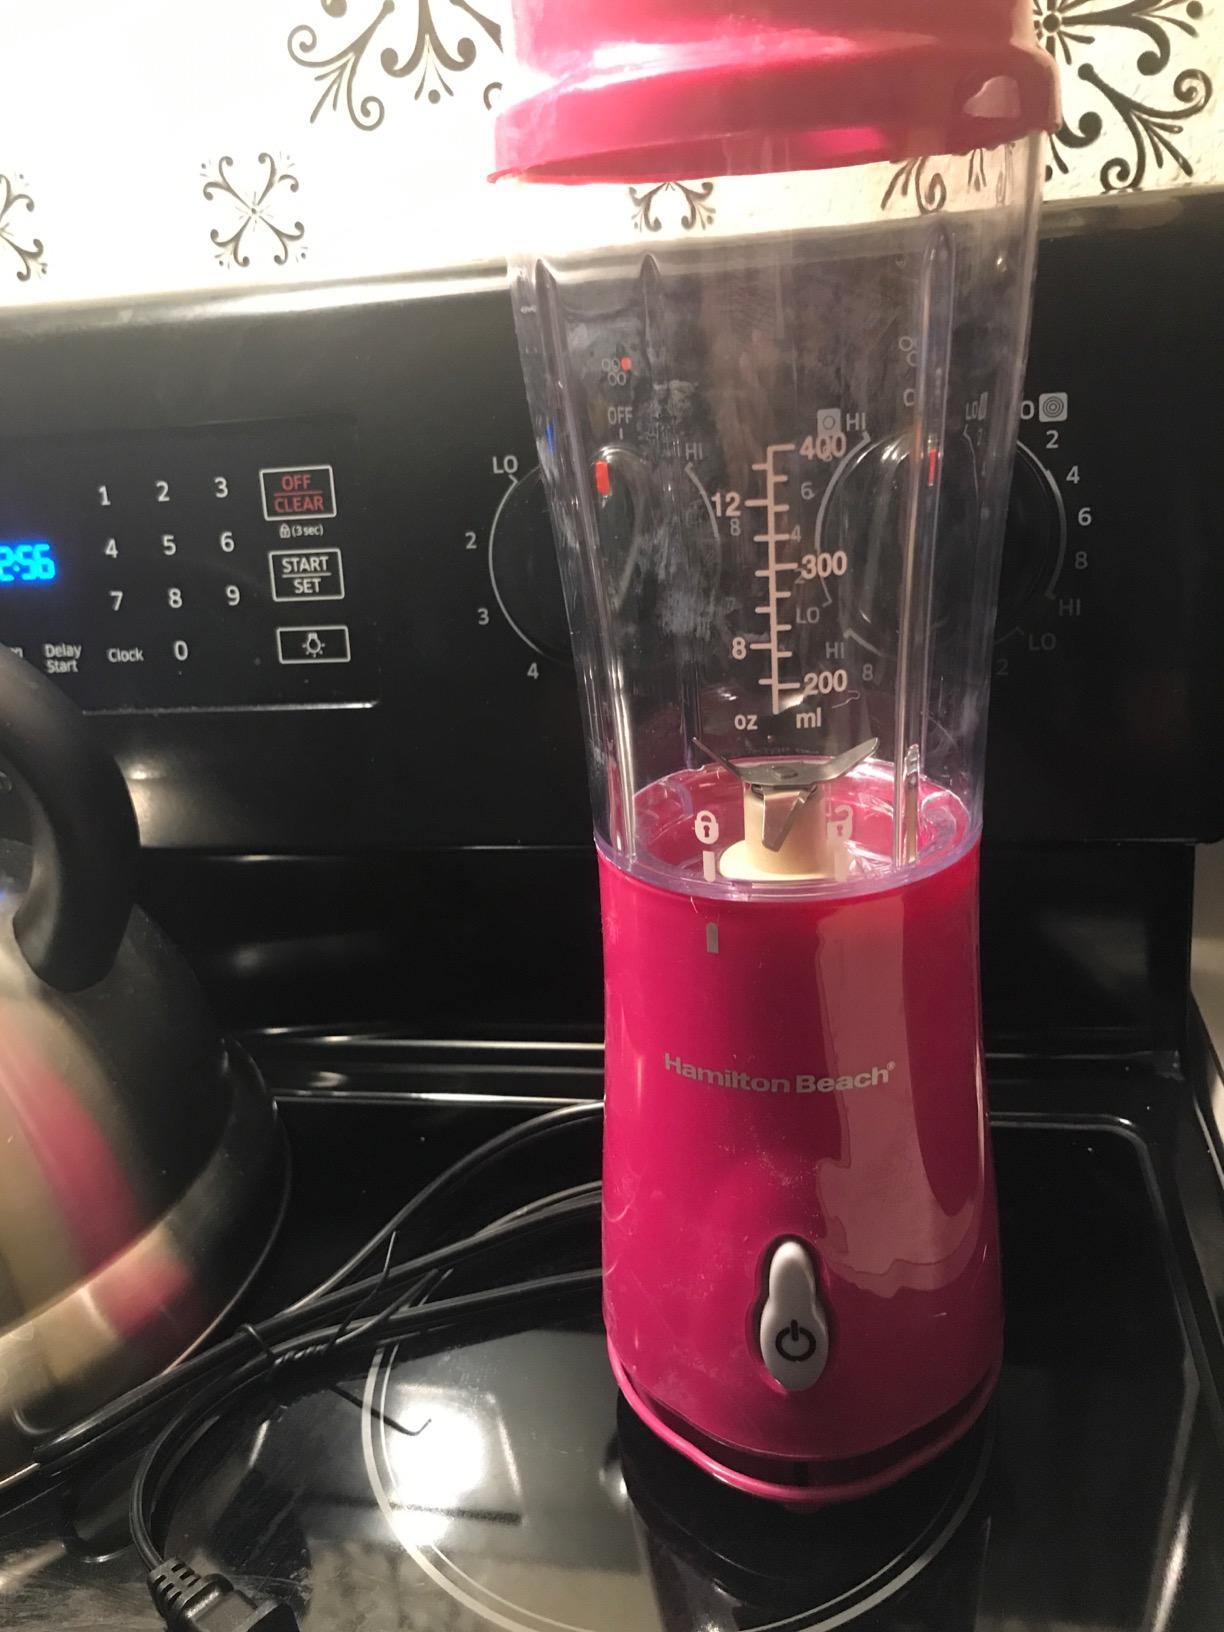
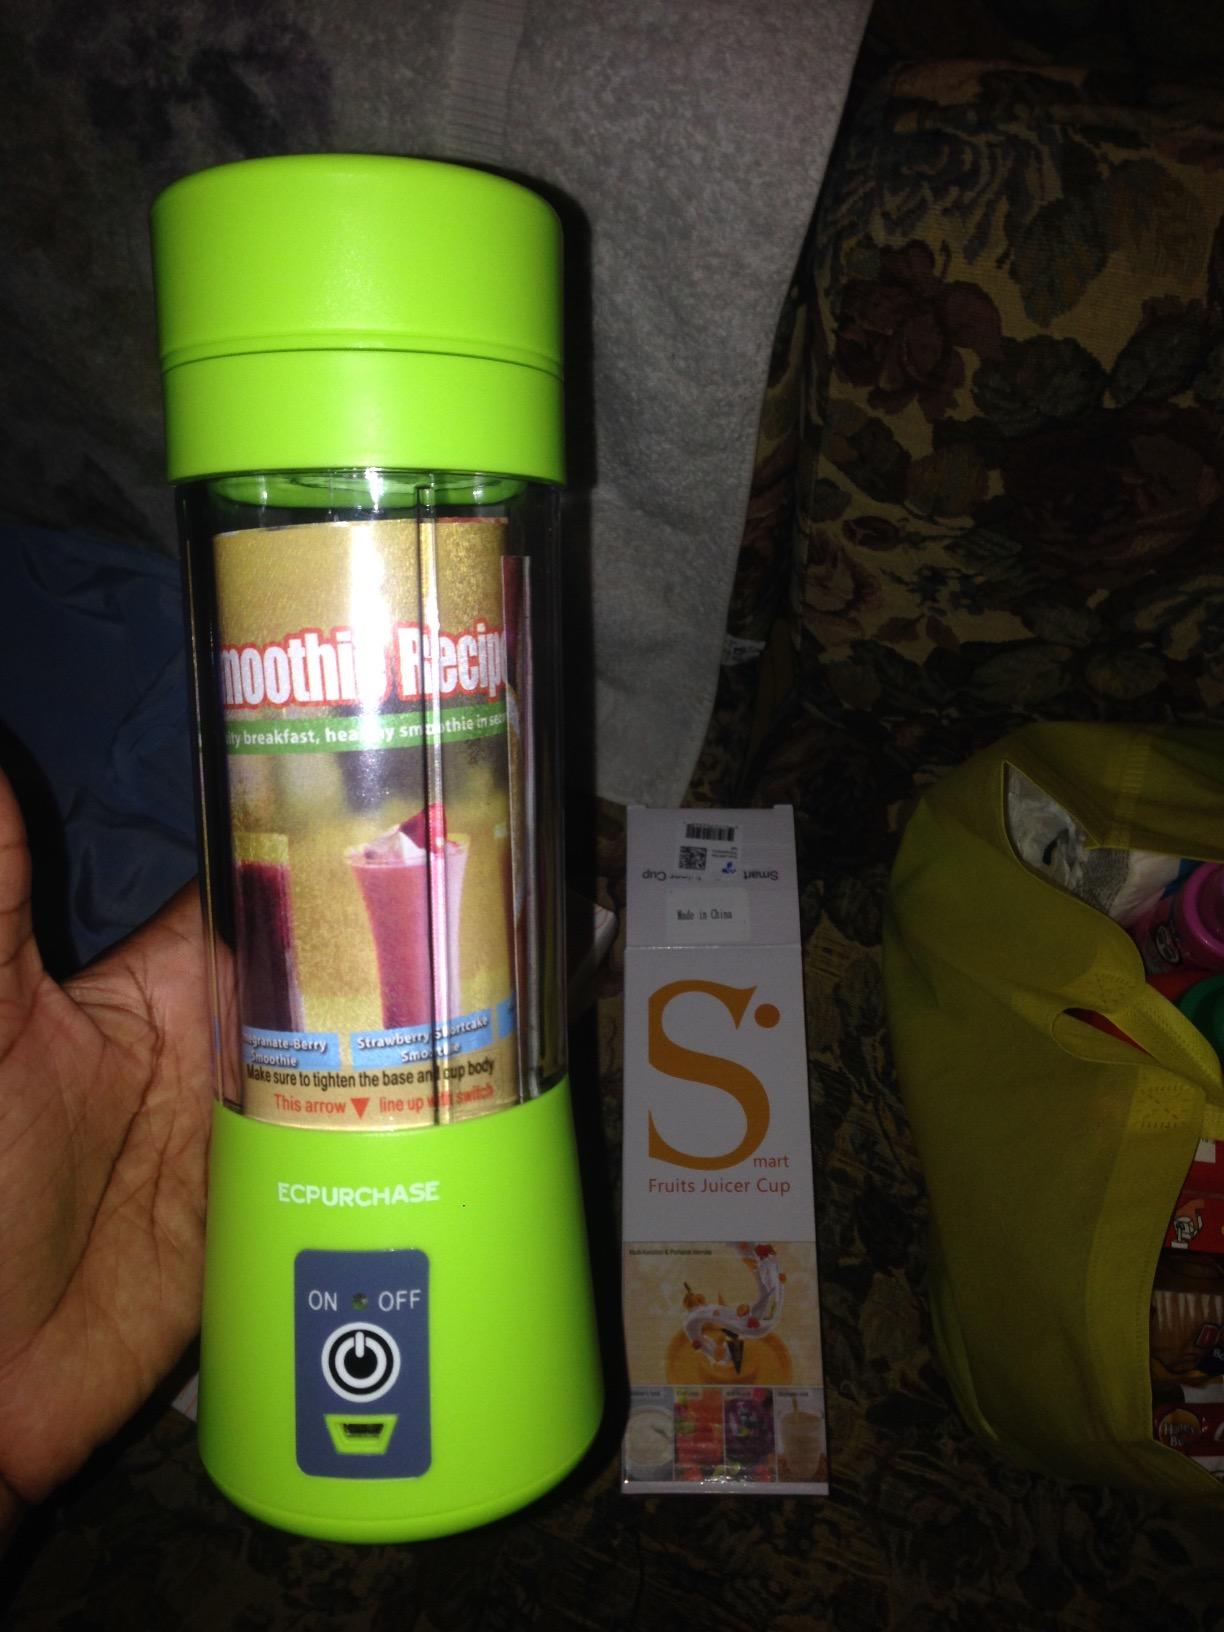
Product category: items_blender
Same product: no